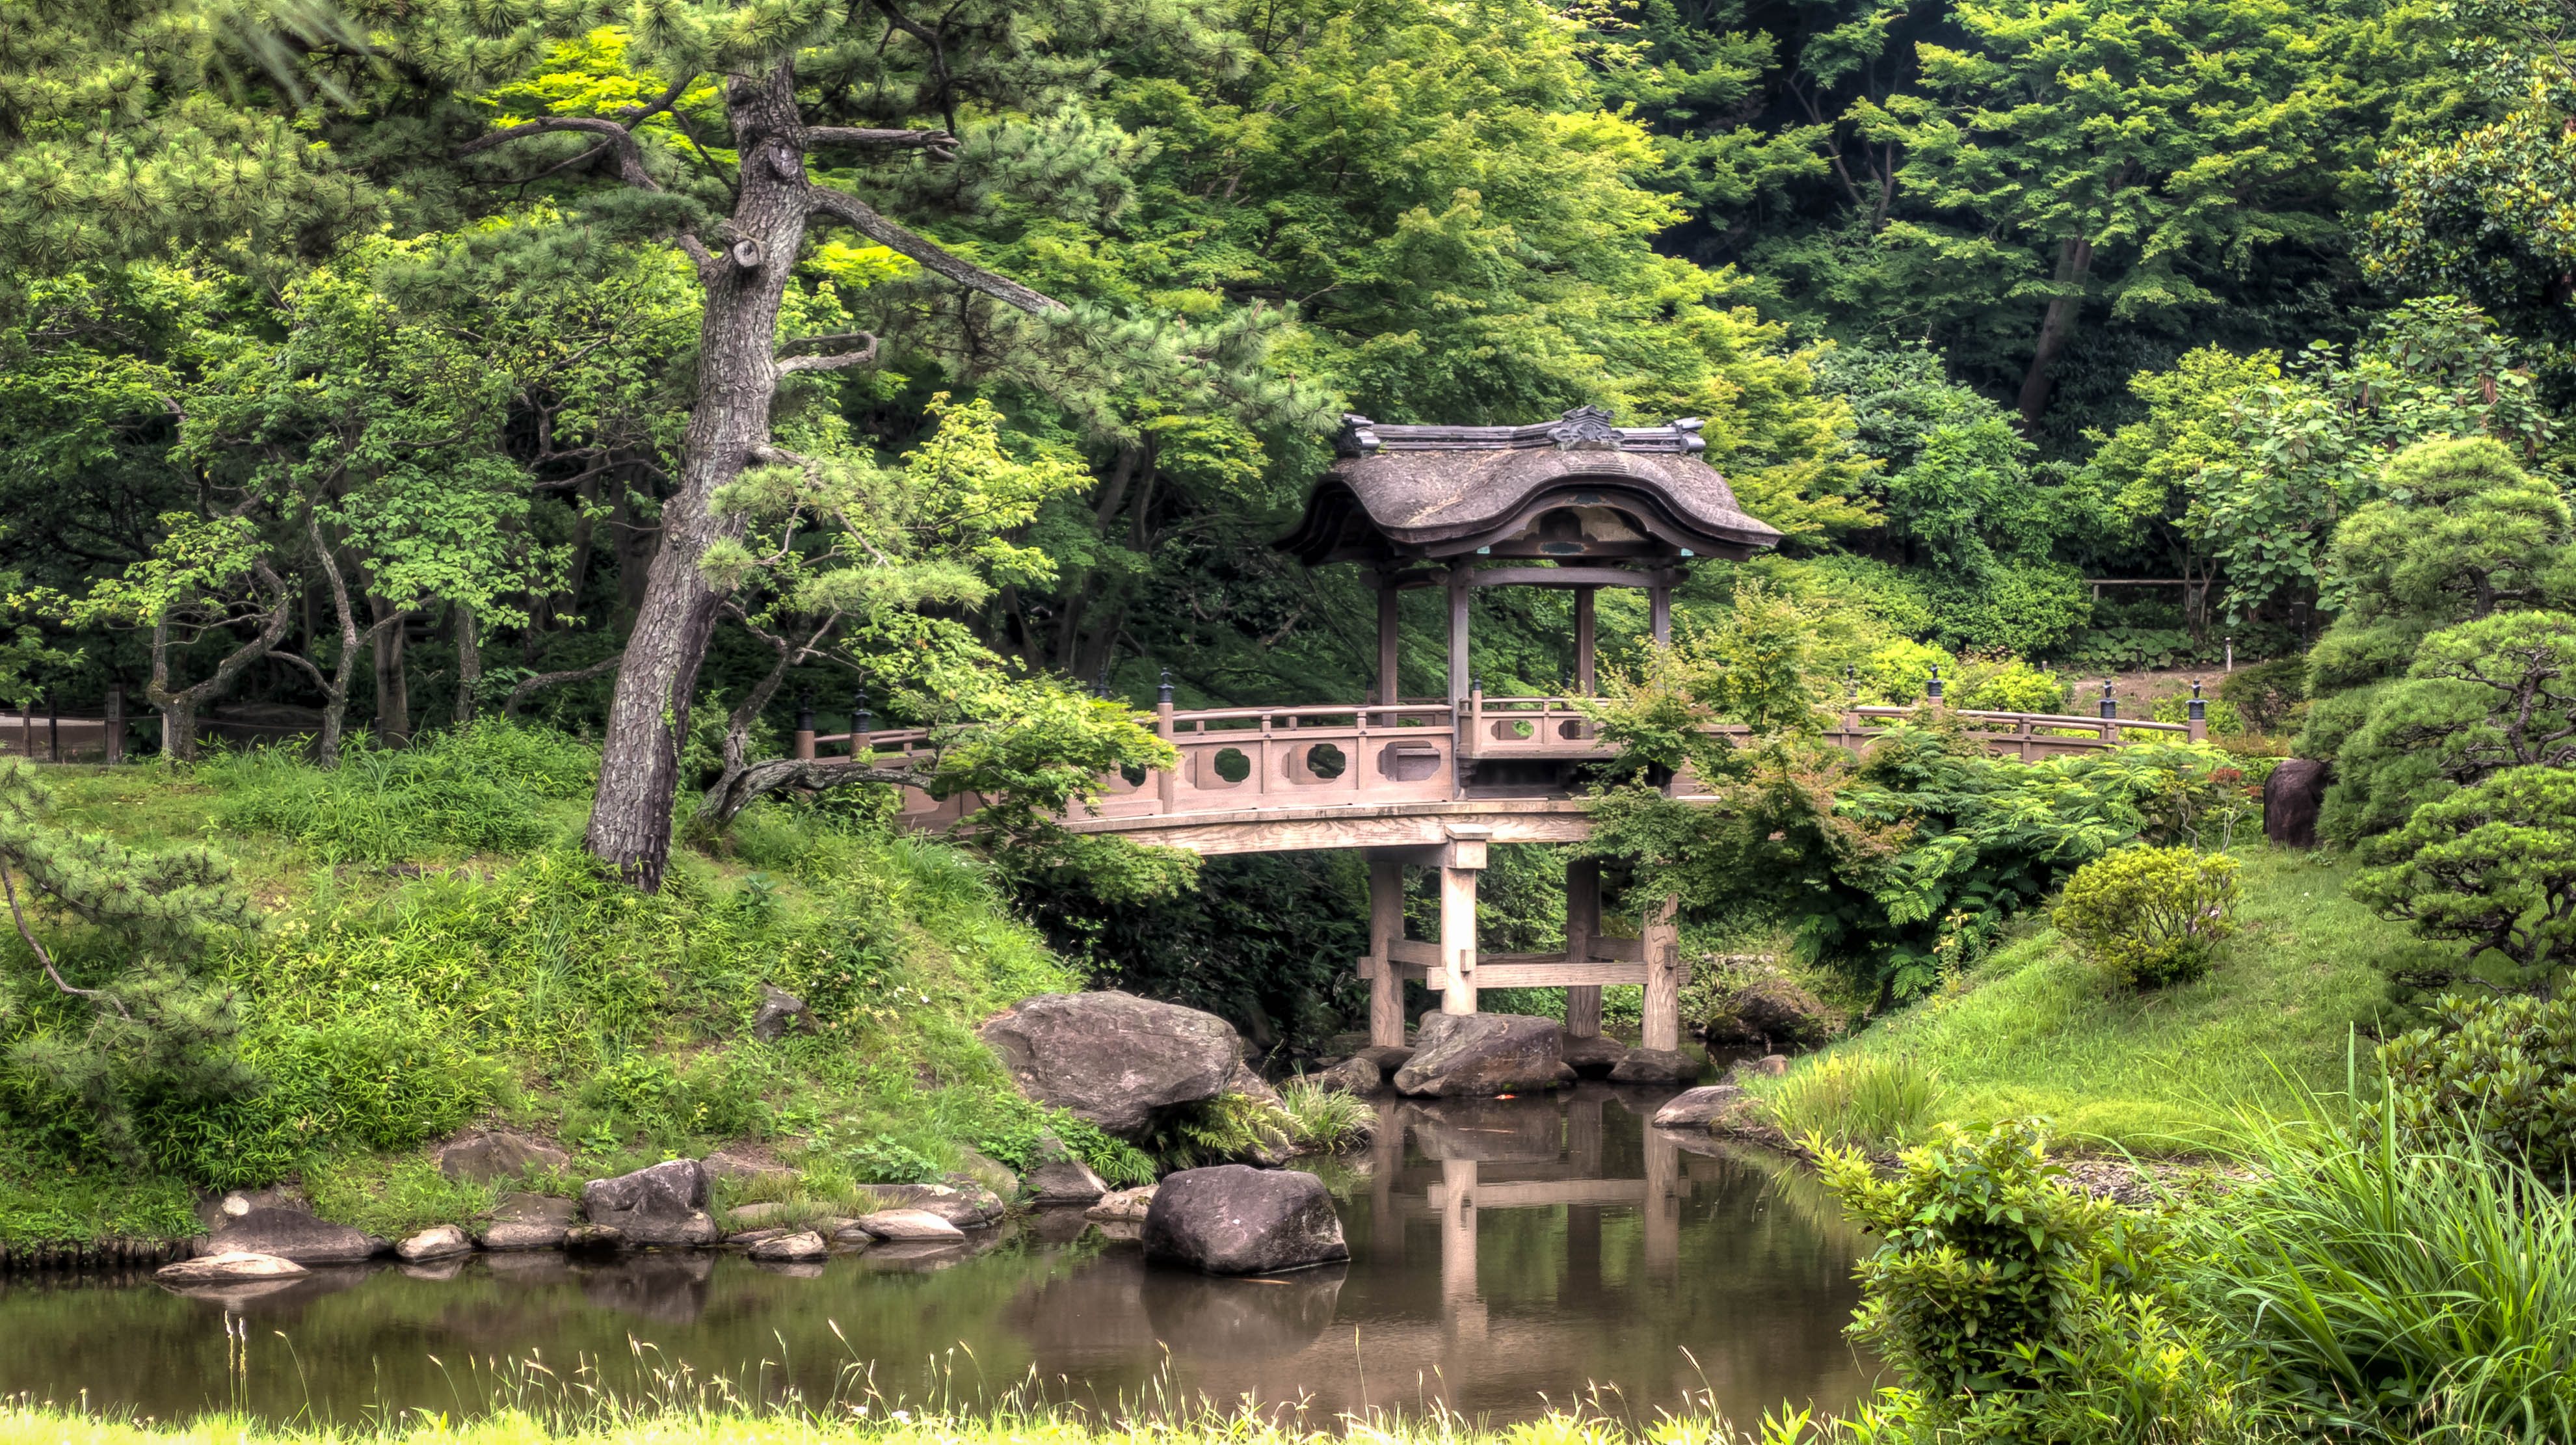
landscape, tree, forest, wilderness, river, pond, jungle, garden, japan, 2014, vegetation, rainforest, wetland, lumix, panasonic, dmc, lx7, panasoniclumixdmclx7, yokohama, kanagawaprefecture, woodland, habitat, ecosystem, rural area, nature reserve, natural environment